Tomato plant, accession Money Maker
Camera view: vertical (180 deg); turntable rotation: 150 degrees
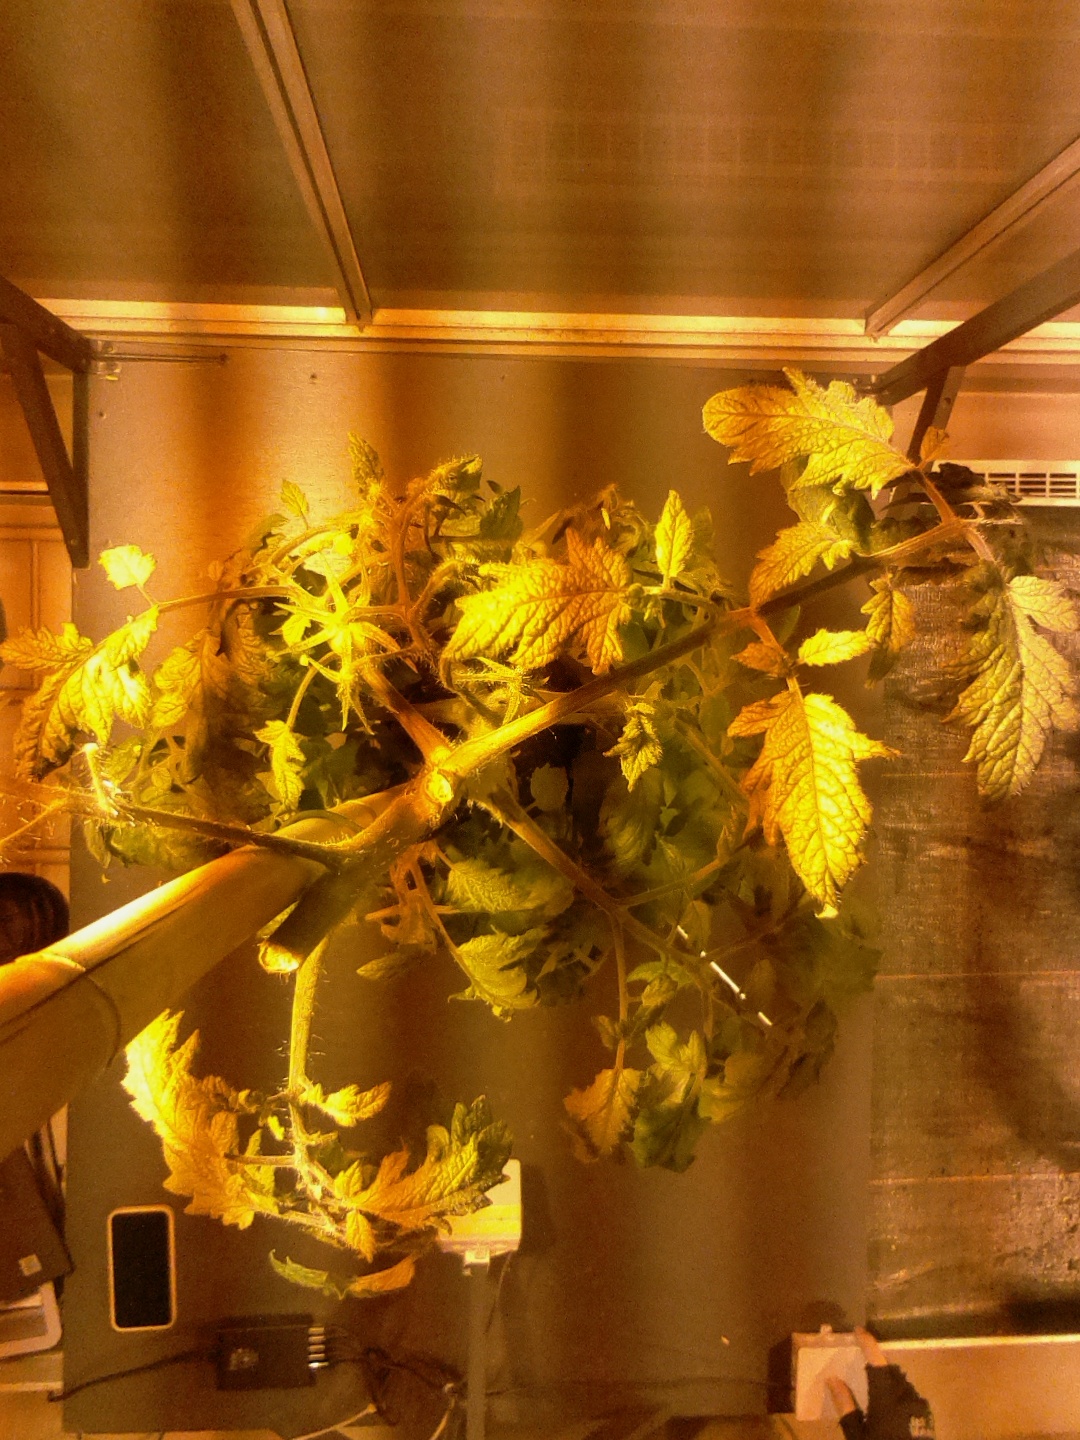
BBCH growth stage 75: 50%-60% of final fruit size